Act of Free Choice

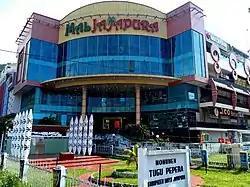
A Pepera monument in Jayapura, in front of Mal Jayapura shopping center

Monuments commemorating the event are built in Jayapura, Papua and Merauke, South Papua. They were inaugurated by President Suharto on 16 and 17 September 1969, respectively.